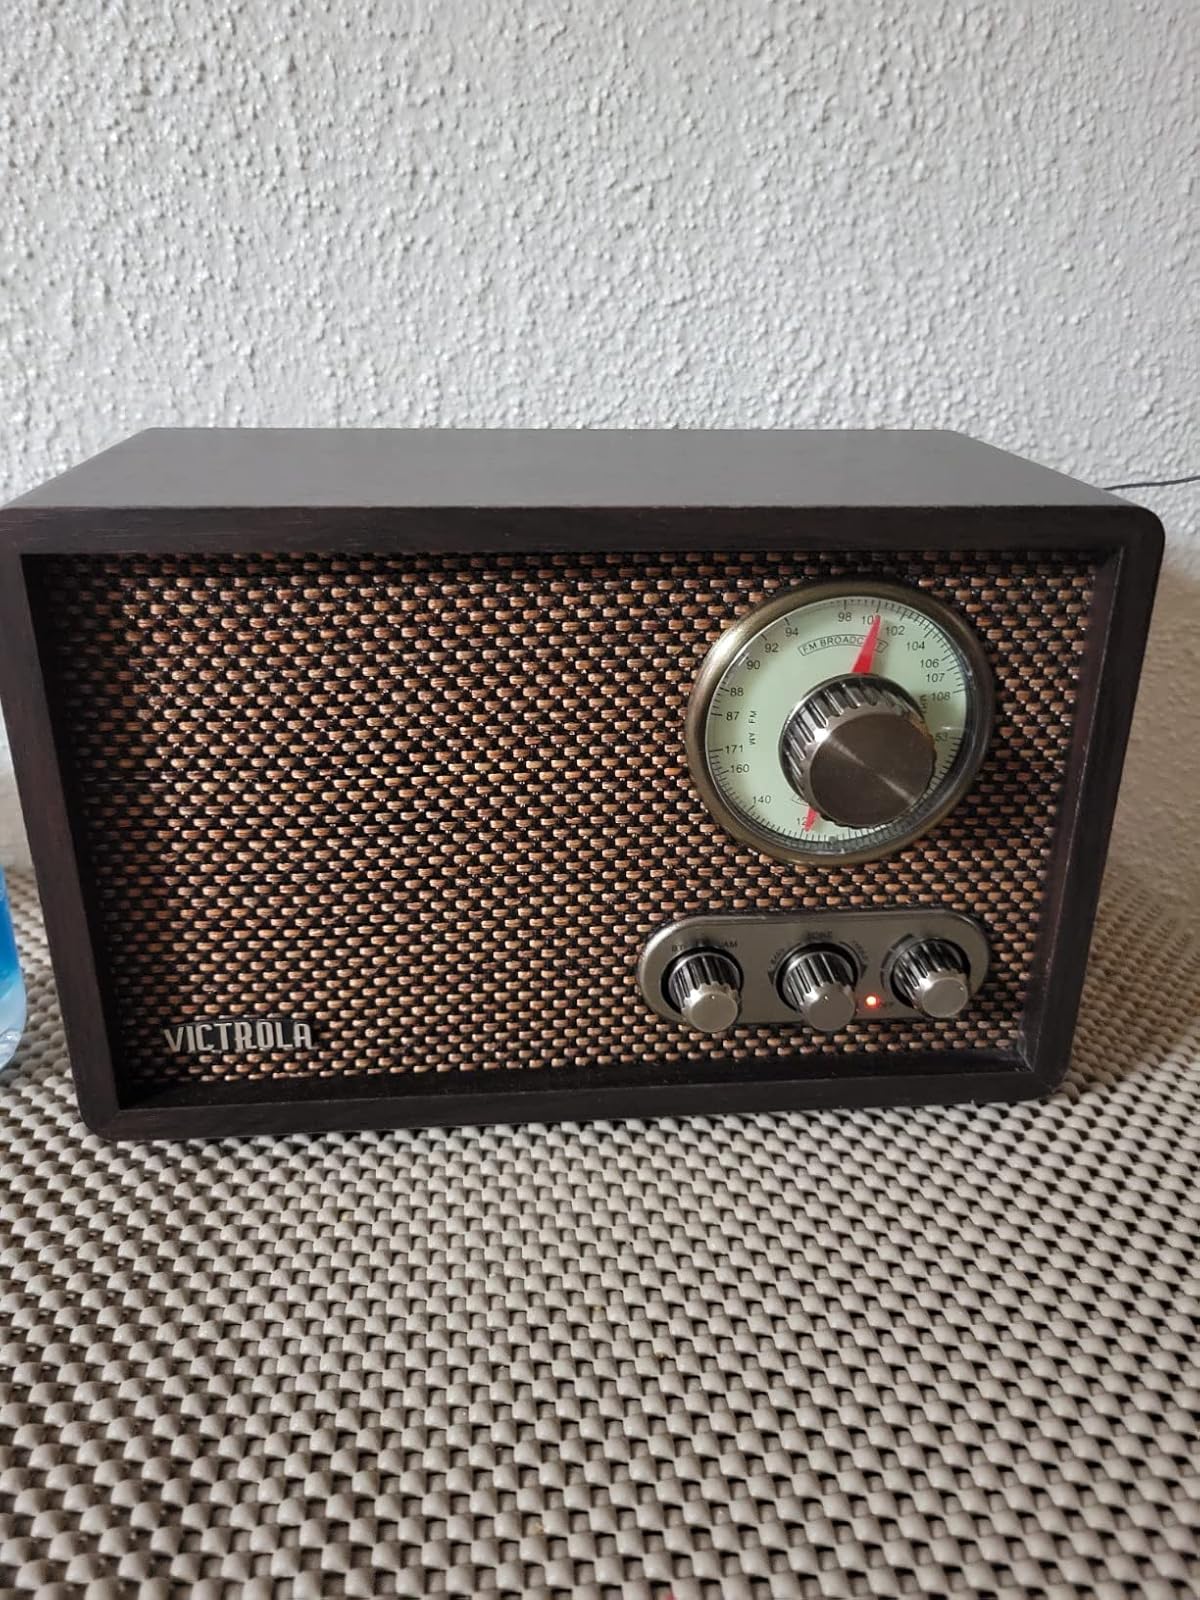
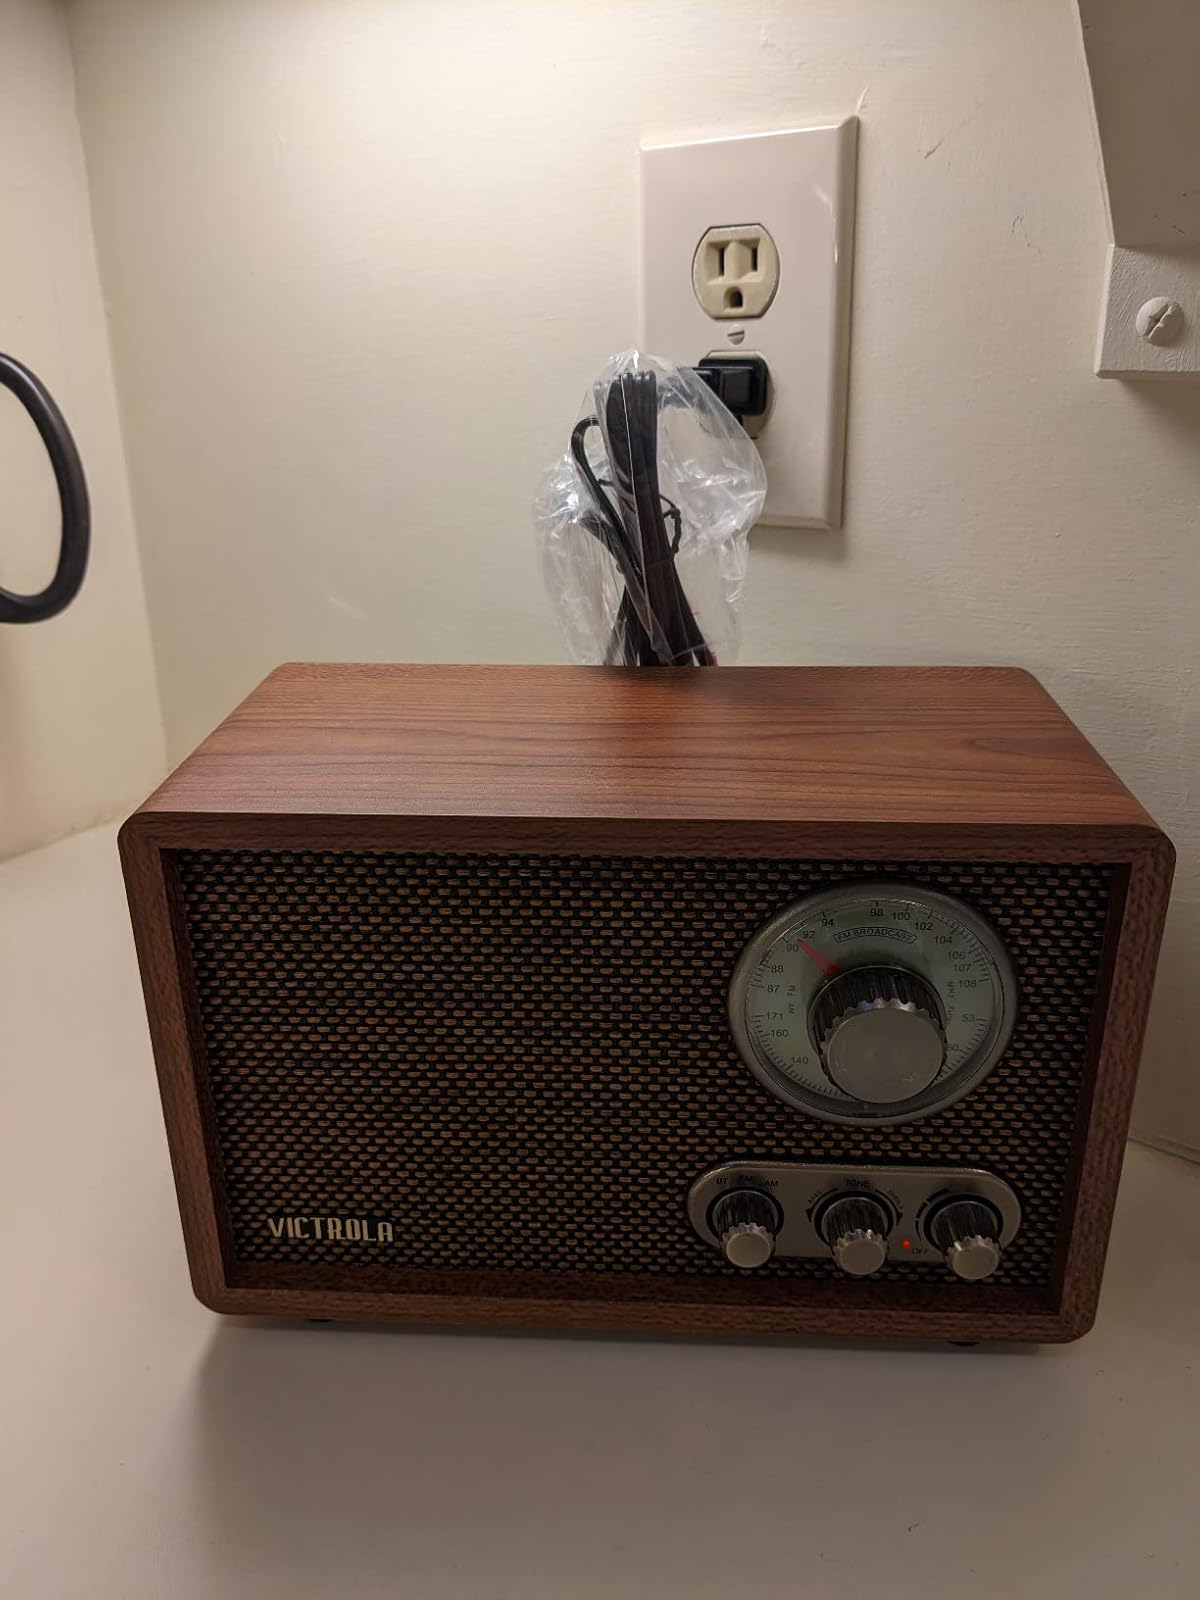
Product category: radio
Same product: no